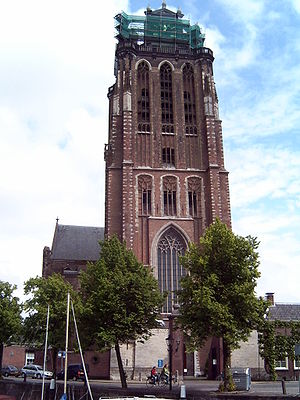
Dordrecht
Kirke i Dordrecht
Dordrecht er en by i det centrale Holland med et indbyggertal på 118.654. Byen ligger i provinsen Sydholland.